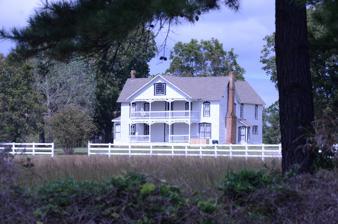
Building: Darden-Gifford House
Country: United States of America
Year built: 1887
Historic house in Arkansas, United States United States historic place Darden-Gifford House U.S. National Register of Historic Places Location in Arkansas Show map of Arkansas Location in United States Show map of the United States Nearest city Rose Bud, Arkansas Coordinates 35°20′15″N 92°4′44″W / 35.33750°N 92.07889°W / 35.33750; -92.07889 Area less than one acre Built 1887 ( 1887 ) Built by J. S. Darden Architect DeVoss & Carr NRHP reference No. 76000474 Added to NRHP January 1, 1976 The Darden-Gifford House is a historic house in rural White County, Arkansas , north of Arkansas Highway 5 near the community of Rose Bud .  It is a two-story wood-frame structure, with a side gable roof, weatherboard siding, and a two-story porch sheltered by a projecting gable-roofed section.  It was built in 1887 by J. S. Darden, a local sawmill owner, and was built using the choicest cuts from his mill, resulting in extremely fine quality woodwork.  The house and 160 acres (65 ha) were sold by Darden in 1908 to J. S. Gifford, and was sold to a Priscilla Stone. The house was listed on the National Register of Historic Places in 1976. See also National Register of Historic Places listings in White County, Arkansas References